Ferit Melen

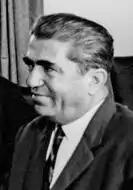
Melen in 1963

Ferit Sadi Melen (2 November 1906 – 3 September 1988) was a Turkish civil servant, politician and Prime Minister of Turkey.